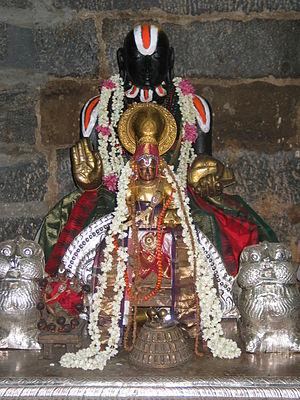
Le Hamsa-Sandesha, ou Message du cygne, est un poème d'amour en sanskrit du XIIIᵉ siècle écrit par Vedanta Desika. Long de seulement 110 stances, il décrit comment Râma, héros de l'épopée du Ramayana, envoie par l'intermédiaire d'un cygne un message à son épouse Sītā, prisonnière à Lanka du démon Ravana. Il appartient au genre du sandeśa kāvya, le « poème de messager », et est très étroitement modelé sur le Meghaduta de Kalidasa. Il est d'une importance particulière pour les Sri Vaishnavites, dont il célèbre le dieu, Vishnou.